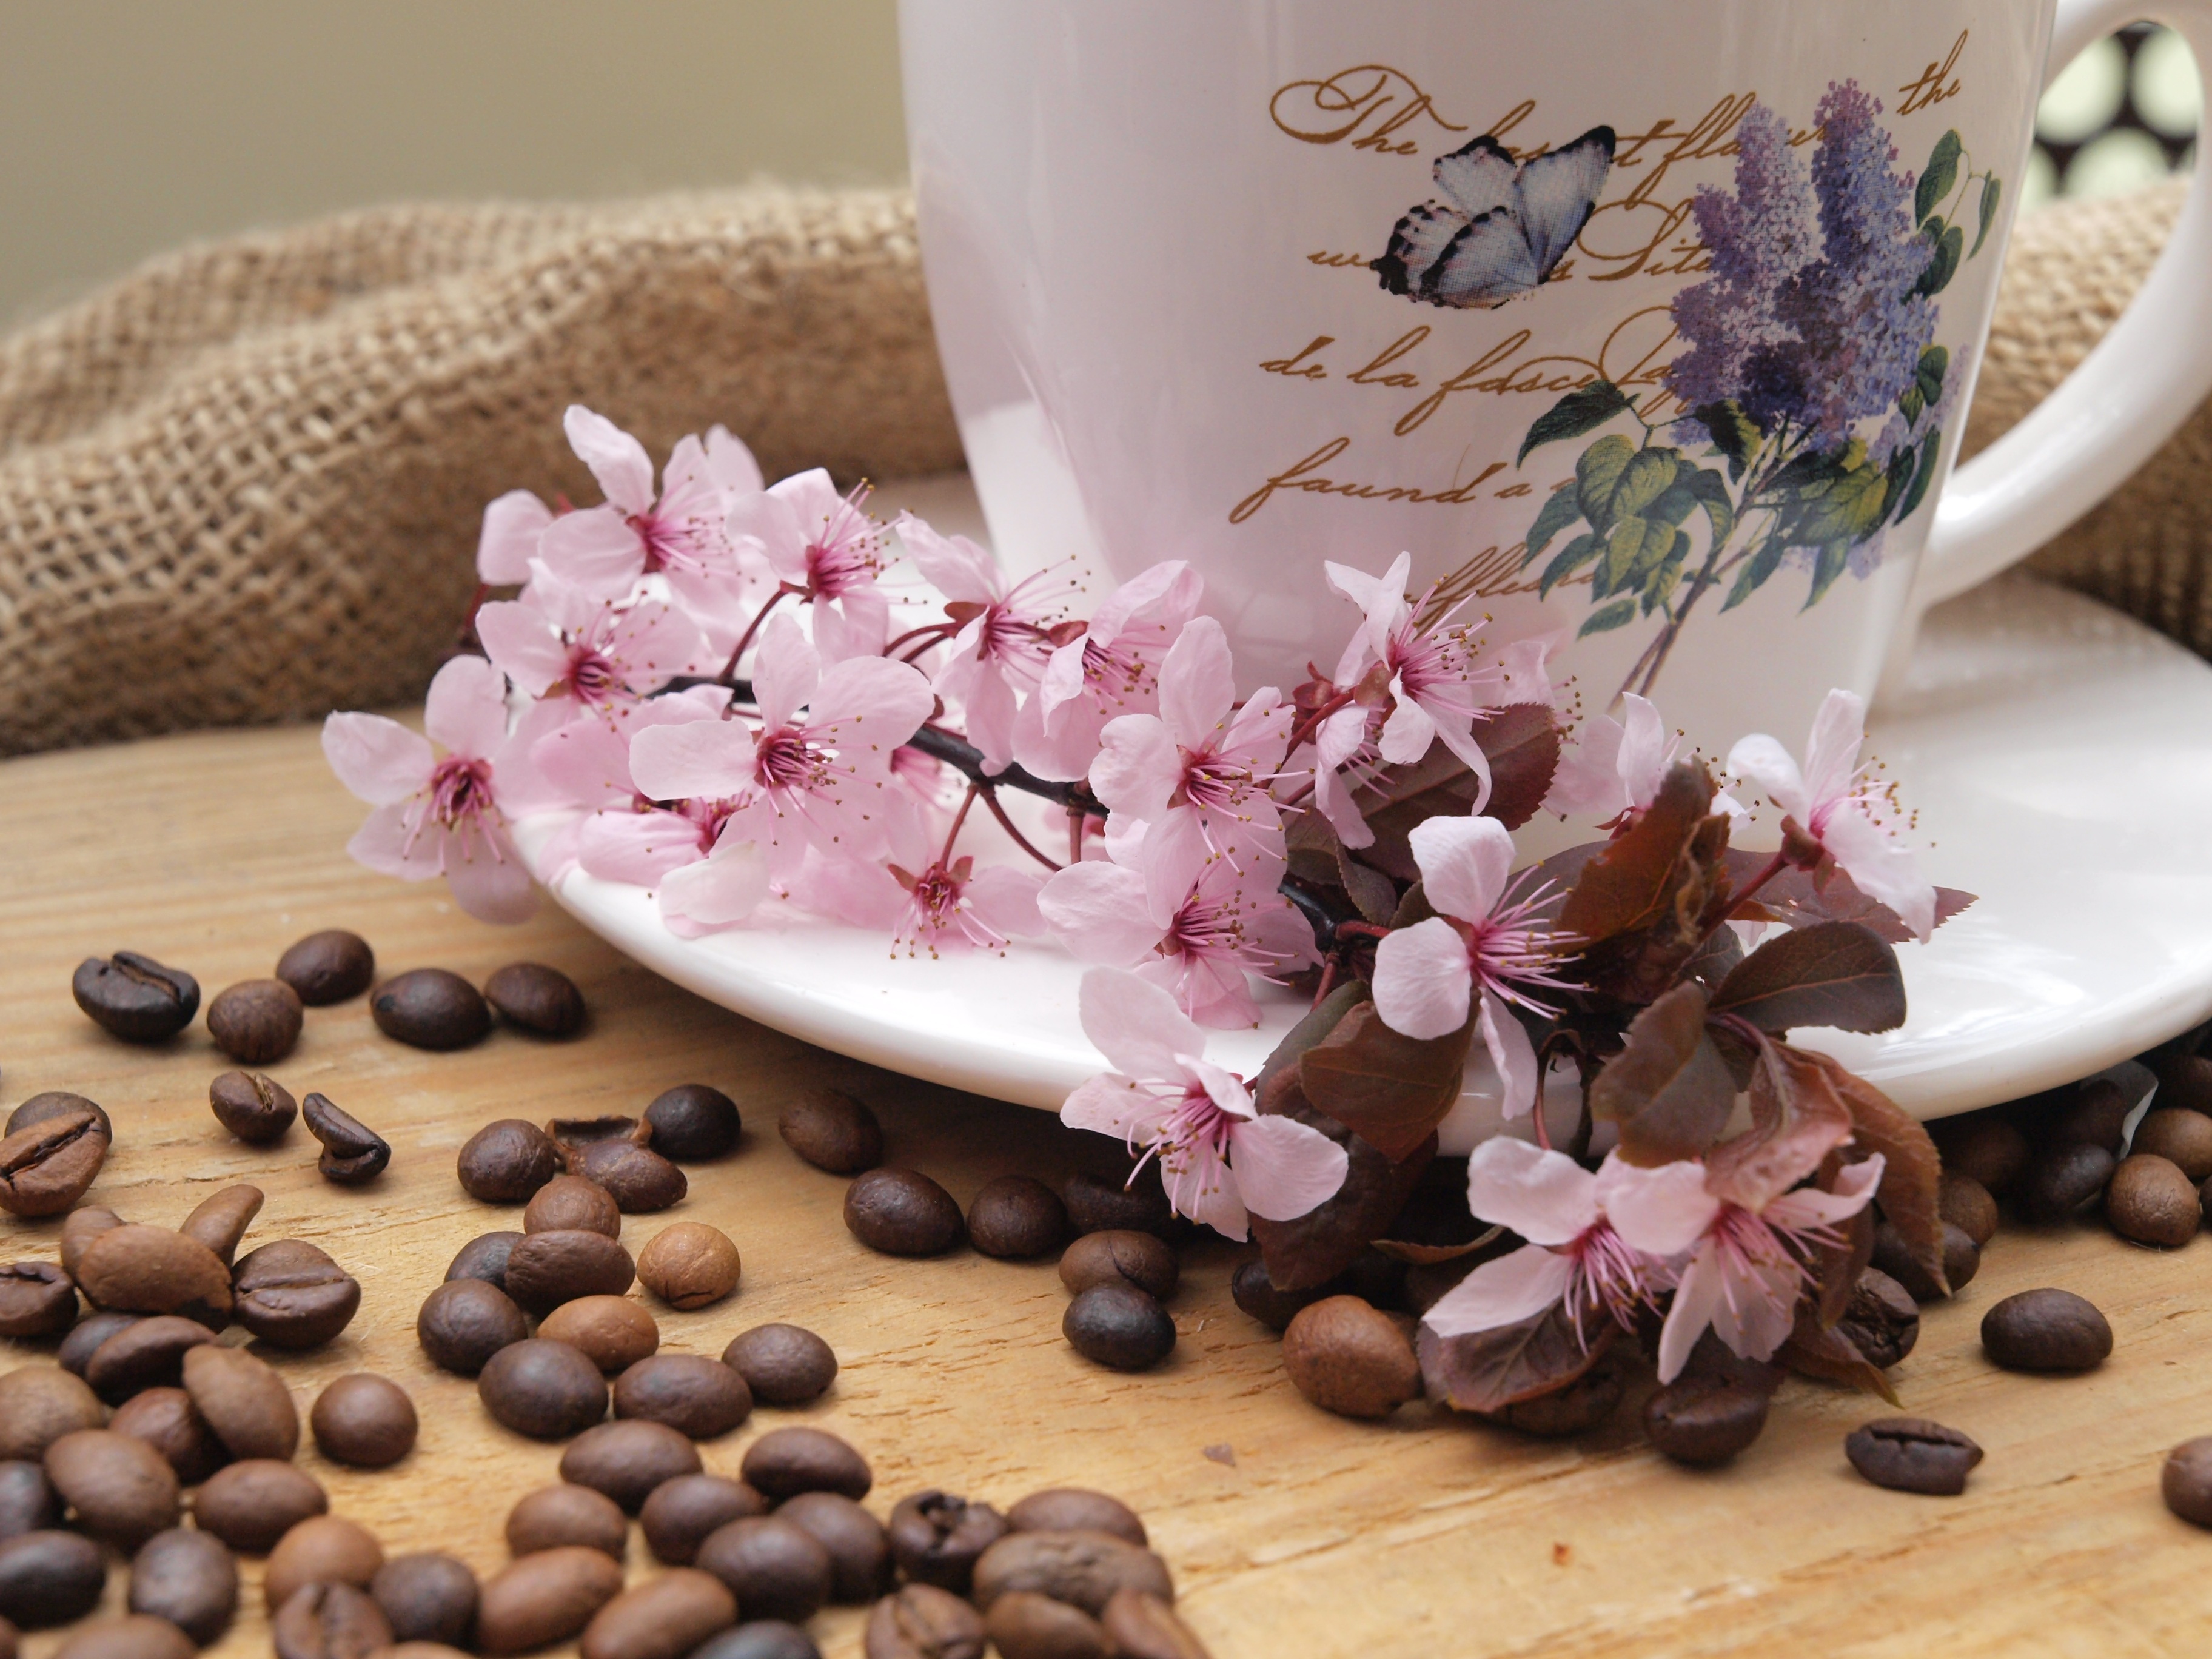
coffee, flower, petal, cup, food, spring, produce, pink, dessert, coffee cup, teacup, flowers, flavor, coffee beans, time for coffee